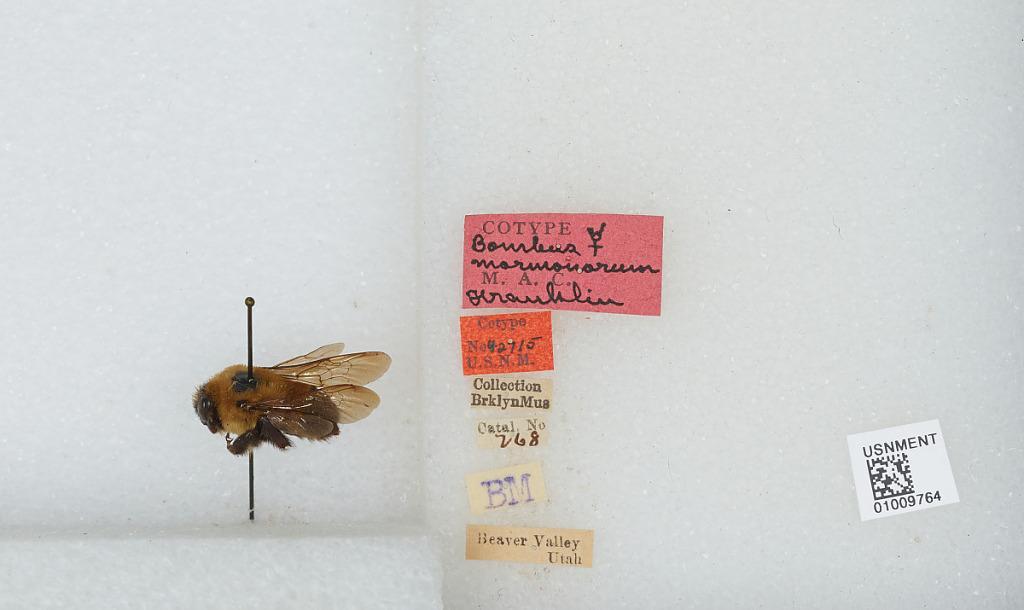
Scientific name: Bombus (Separatobombus) griseocollis (De Geer)
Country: United States
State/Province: Utah
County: Beaver
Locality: Beaver Valley
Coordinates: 38.2803, -112.574